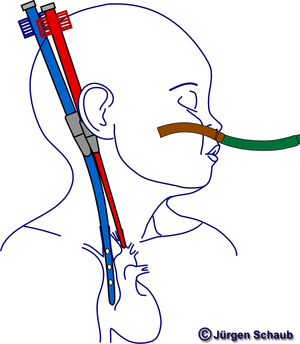
L’oxygénation par membrane extracorporelle, communément appelée ECMO, désigne, en réanimation, une technique de circulation extracorporelle offrant une assistance à la fois cardiaque et respiratoire à des patients dont le cœur et/ou les poumons ne sont pas capable d'assurer un échange gazeux compatible avec la vie. Cette procédure a d'abord été utilisée chez les enfants, mais s'est popularisée de plus en plus auprès des adultes à mesure que les indications de l'ECMO se diversifiaient.